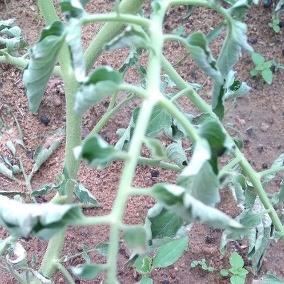
Crop: Tomato
Condition: fusarium-d